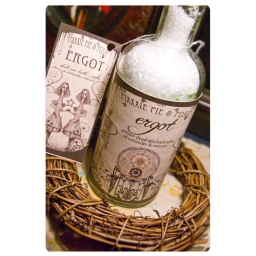
ergot - fine artisan bath salts of coriander kiwi sage in dapper corked apothecary bottle 04